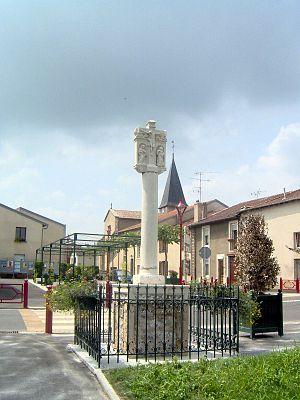
Vandières (Meurthe-et-Moselle)- calvaire croix 2007
Un calvaire est un monument chrétien, un crucifix autour duquel se trouvent un ou plusieurs personnages bibliques : le bon et le mauvais larron, la Vierge Marie, saint Jean, Marie-Madeleine, etc.
Vandières est une commune française située dans le département de Meurthe-et-Moselle en région Grand Est. La localité se situe sur l'axe Nancy - Metz, en bordure de la Moselle et au nord de l'aire urbaine de Pont-à-Mousson.